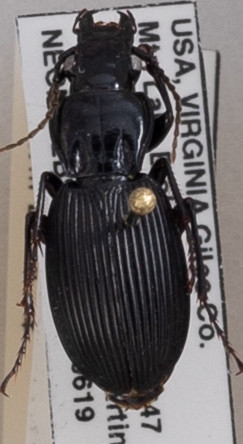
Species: Pterostichus lachrymosus
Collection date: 2018-06-19
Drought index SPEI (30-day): -0.54
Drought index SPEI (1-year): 0.32
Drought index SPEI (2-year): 0.63